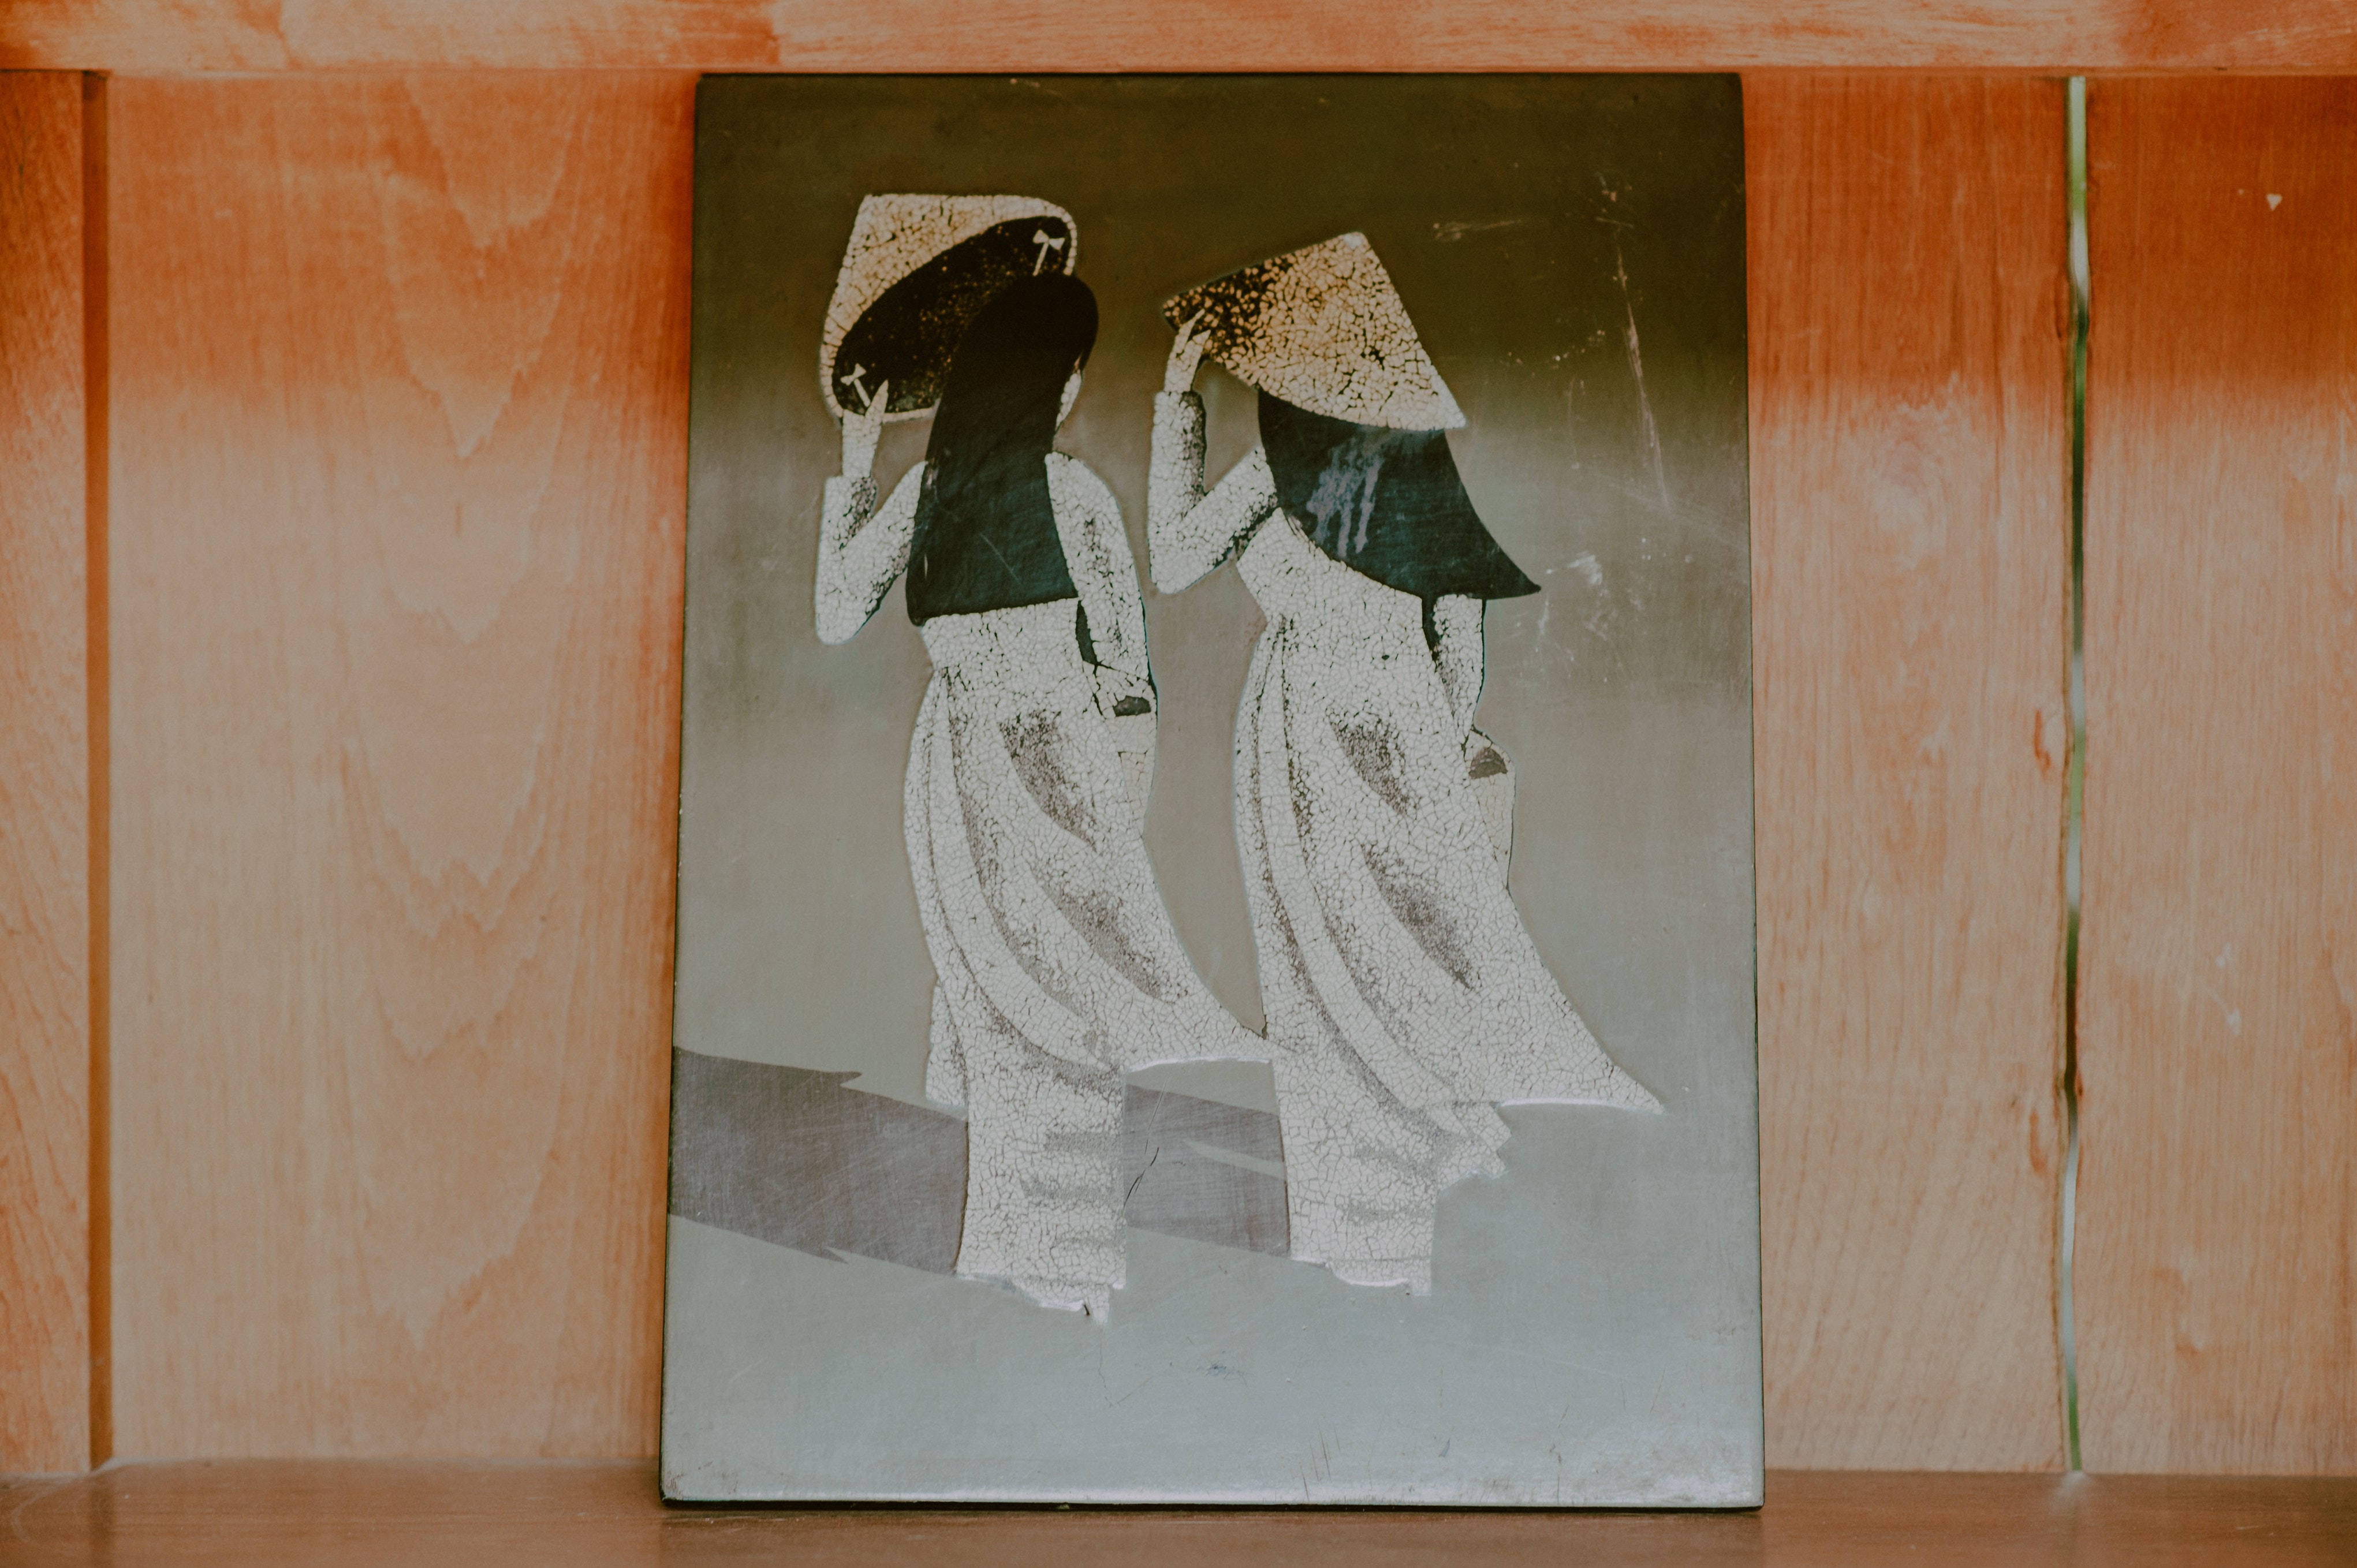
room, art, visual arts, paper